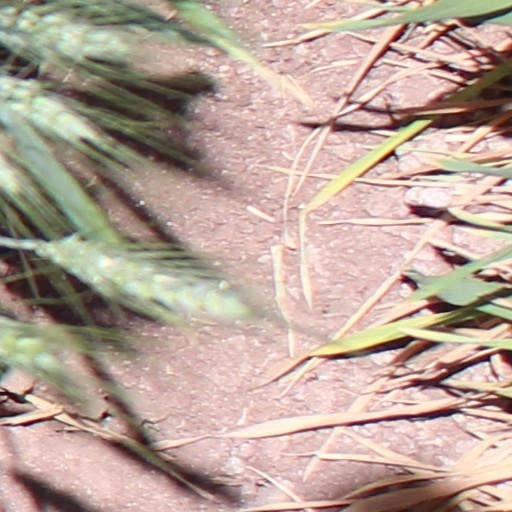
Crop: wheat